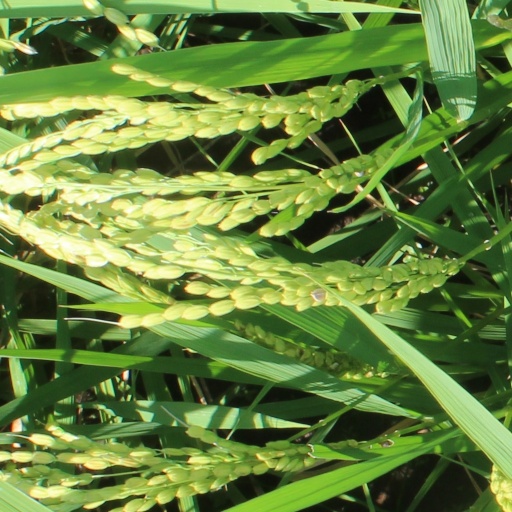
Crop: rice